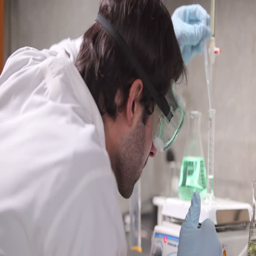
a student does experiments in the laboratory